Hampton Senior High School

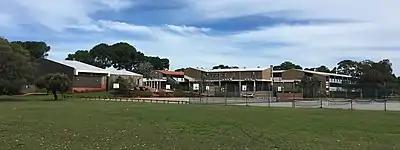
Hampton Senior High School longshot

Hampton Senior High School is an Independent public co-educational high day school, located in the Perth suburb of Morley, Western Australia.